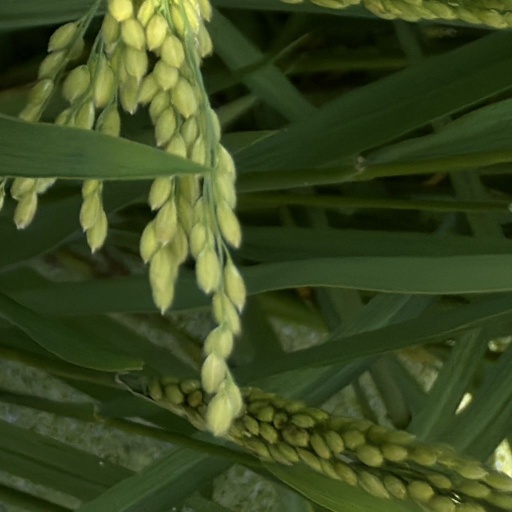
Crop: rice